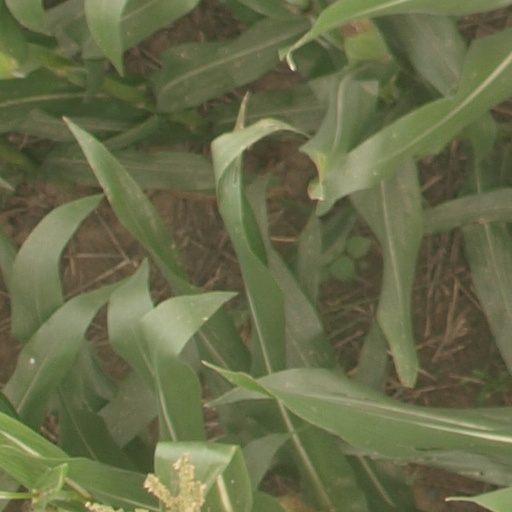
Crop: maize; corn